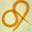
Label: worm